Warner Parks

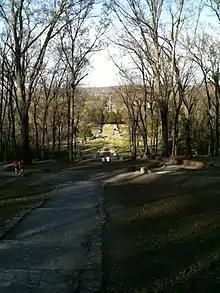
Percy Warner Park as seen from the top of the steps at the entrance to the park, looking down Belle Meade Boulevard

The parks were opened in 1927, and are on land donated by Percie Warner Lea and her husband, Luke. The parks were named for her father, Percy, a member of the old Nashville Board of Park Commissioners and former head of the city's streetcar lines and electric utility, and her uncle Edwin, who was also a park commissioner. The commission developed the parks into their present layout through 1930. A large, ceremonial-style entrance to Percy Warner Park, reminiscent of a European "allee", along with many other, smaller native Tennessee limestone structures in and adjacent to the parks, were constructed by the Works Progress Administration during the New Deal era shortly afterwards.